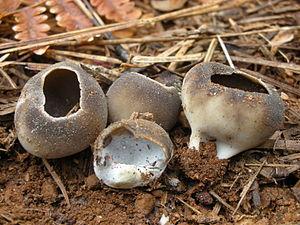
Chez les champignons basidiomycètes et ascomycètes, le chapeau, appelé aussi piléus, est la partie du sporophore qui renferme les organes de fructification. Il est composé de trois tissus : la cuticule, qui est une membrane de surface, l'hyménophore qui constitue la chair du champignon et l'hyménium qui produit les spores. Ce dernier peut être lisse, formé de plis, de lames, de tubes ou d'aiguillons.